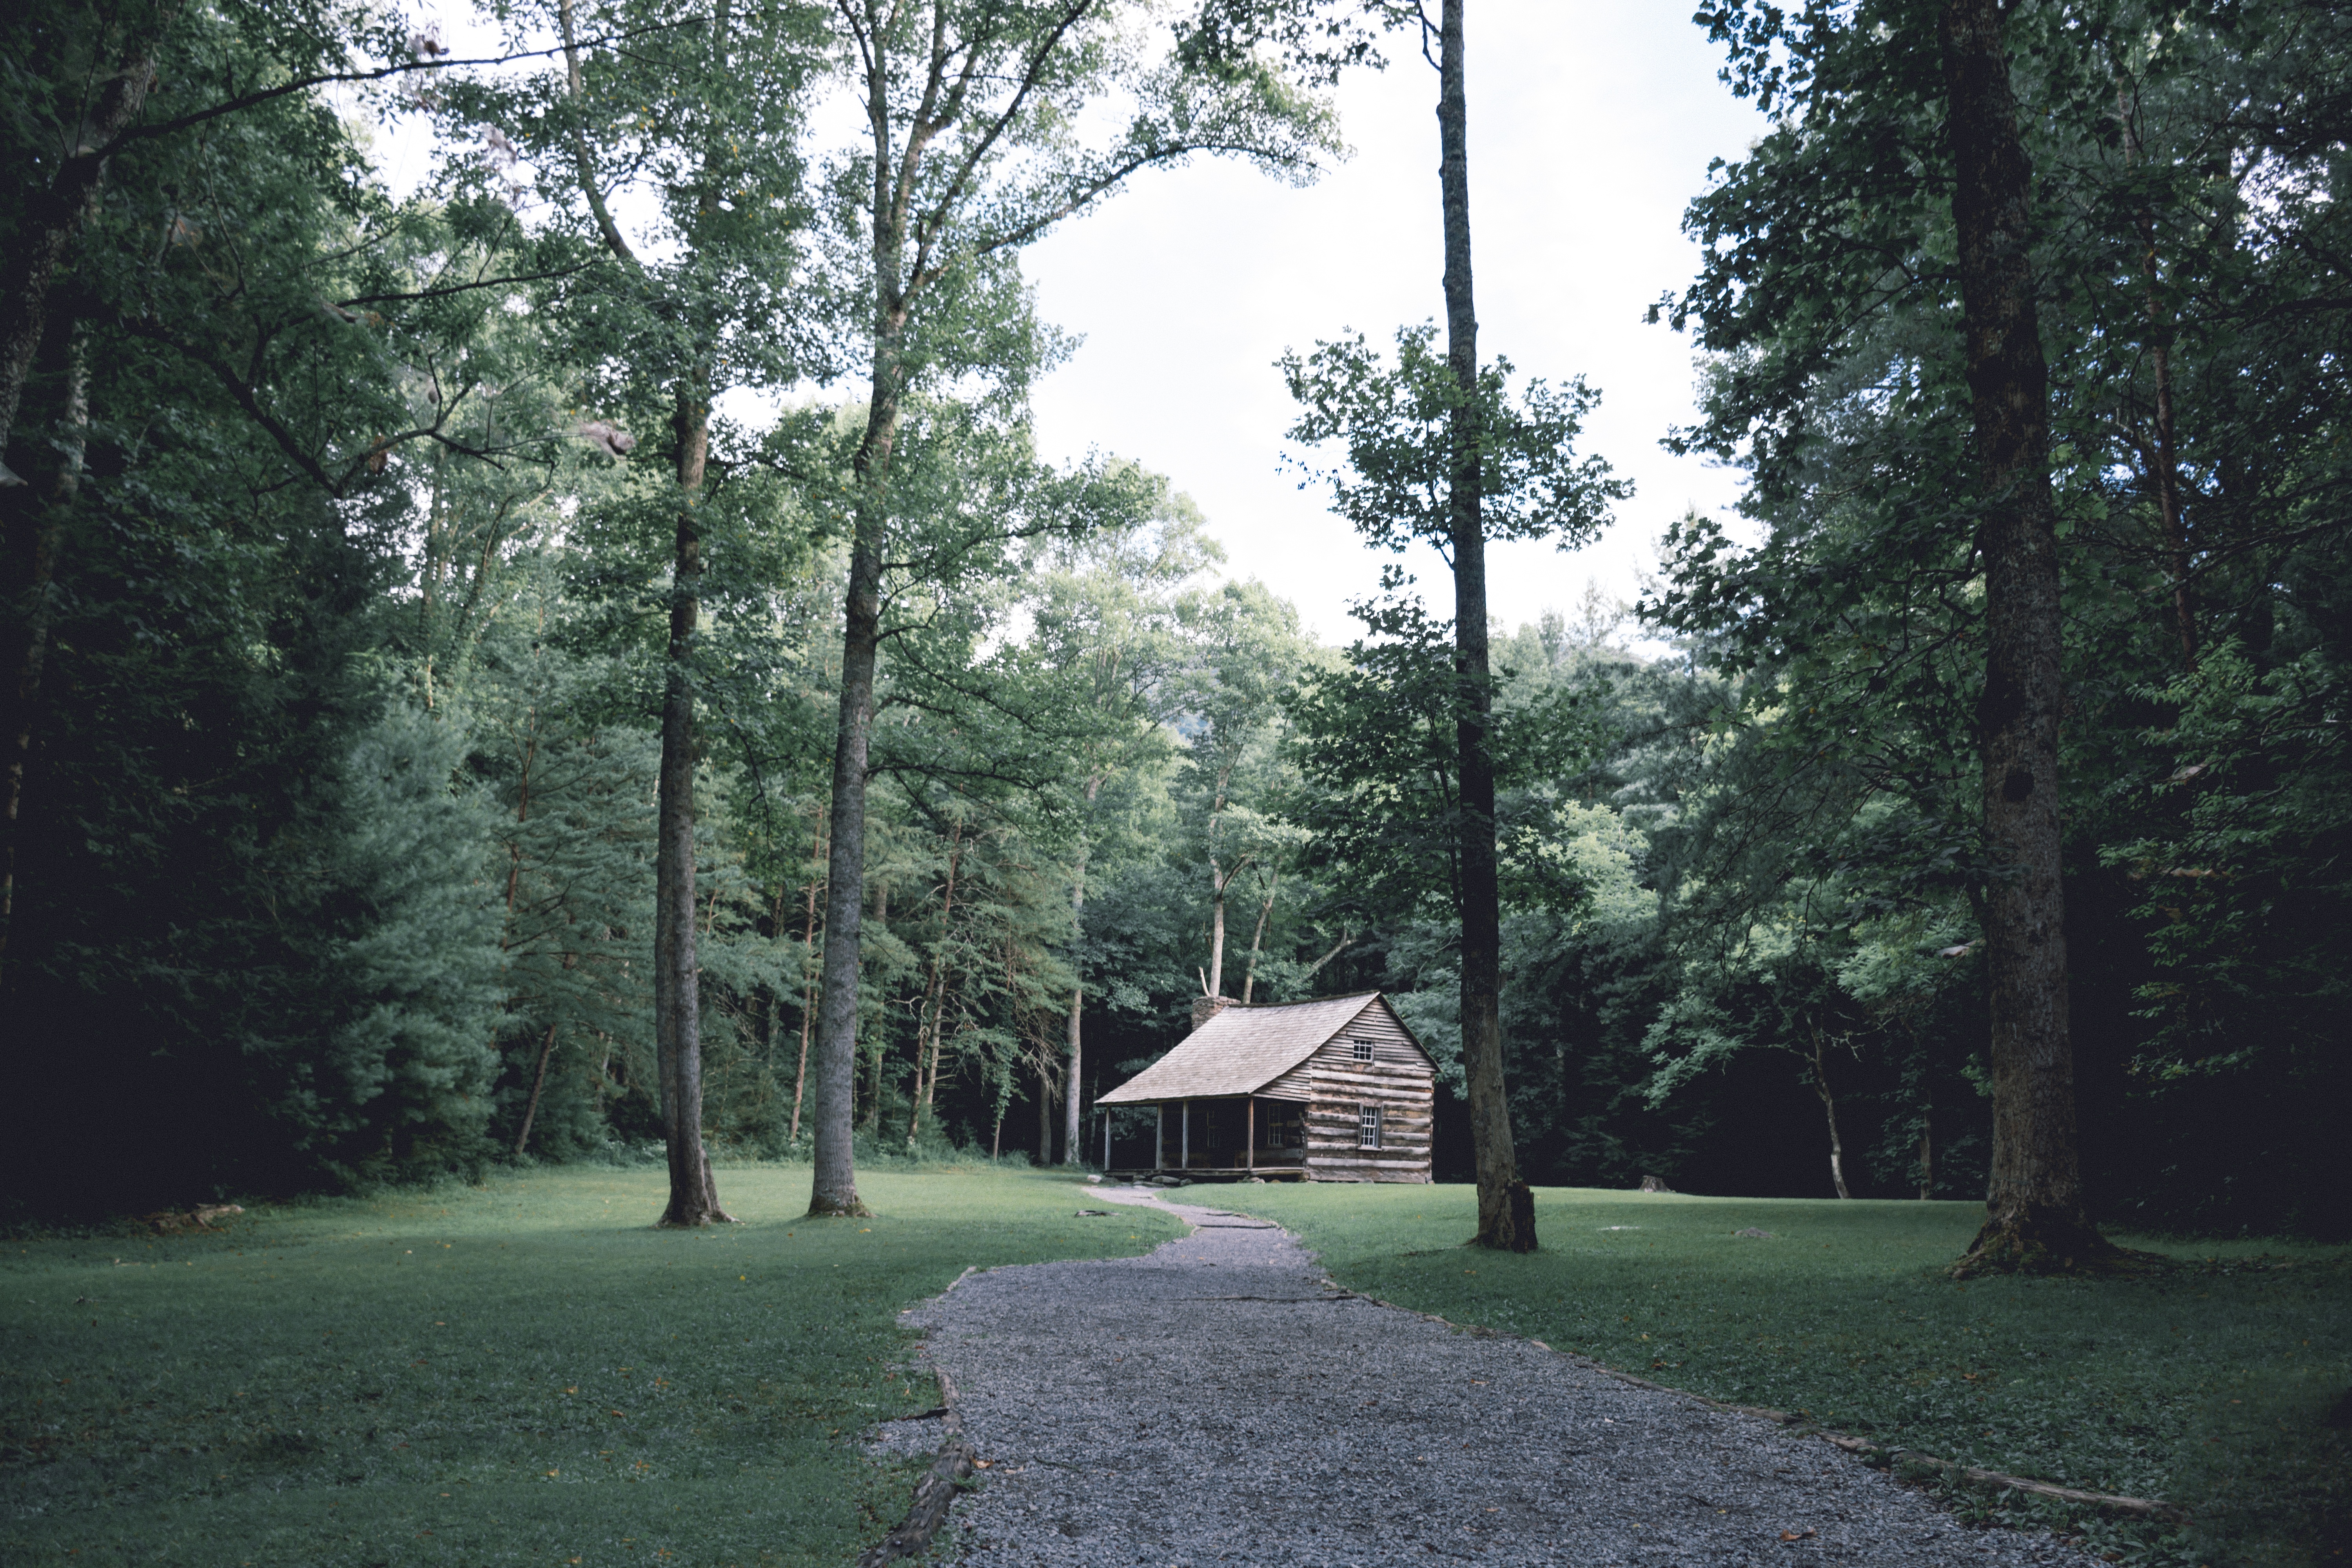
tree, nature, forest, sunlight, park, backyard, woodland, habitat, natural environment, woody plant